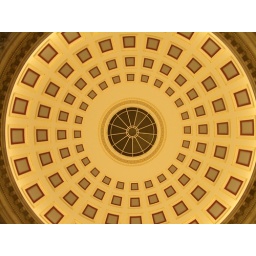
This is the ceiling in one of the side entrances to a senate office building